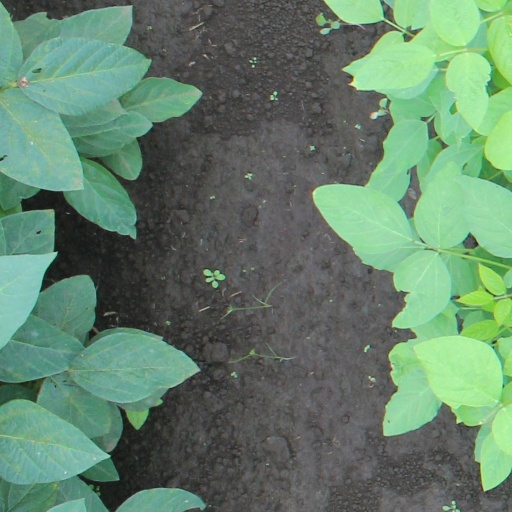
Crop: soybean